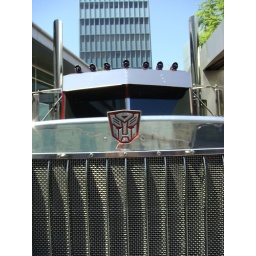
Transformers movie Optimus Prime Autobot - Peterbilt truck at the Arclight theater in Hollywood